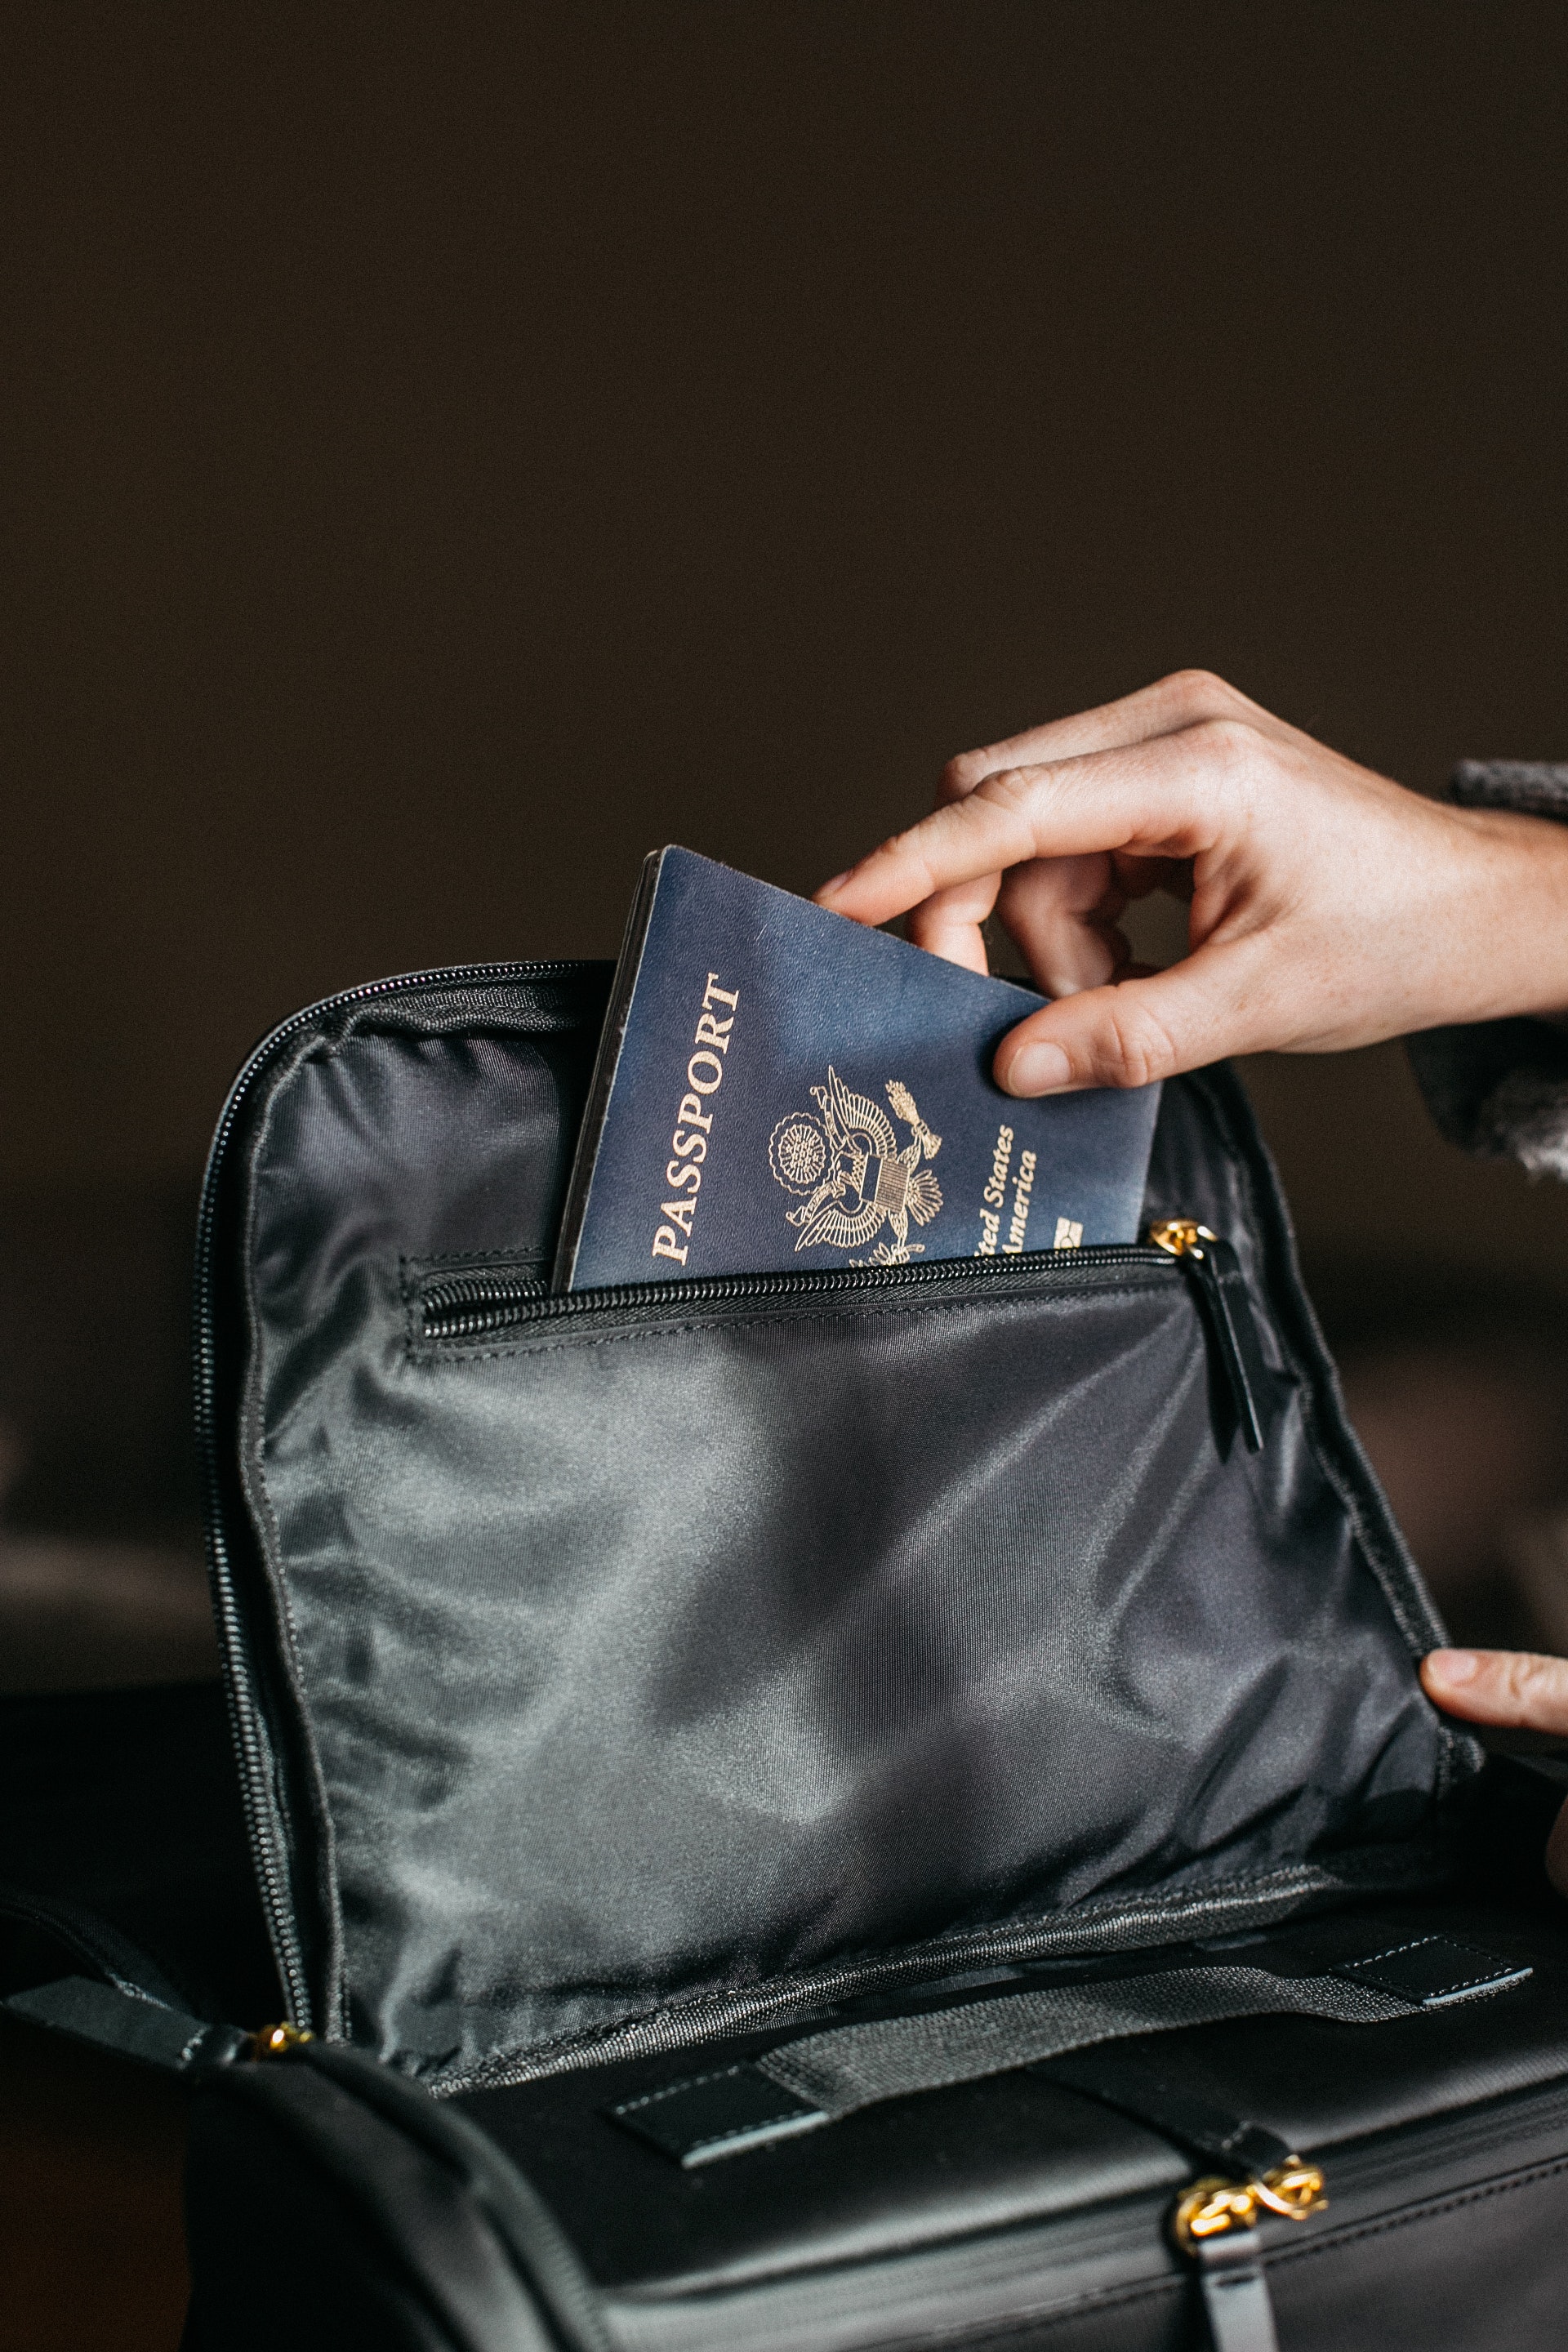
bag, wallet, baggage, fashion accessory, leather, Material property, hand, hand luggage, Luggage and bags, briefcase, coin purse, handbag, travel